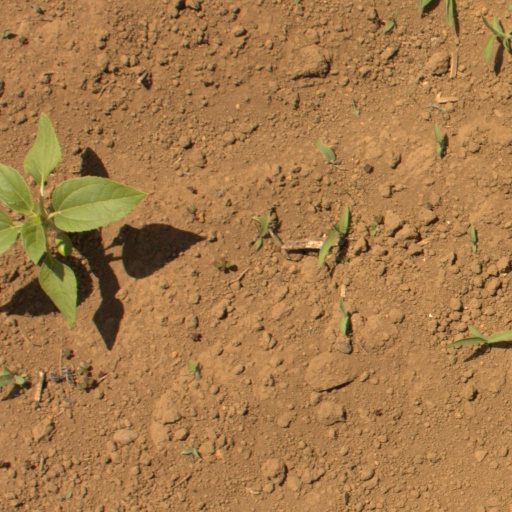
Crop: Jerusalem artichoke